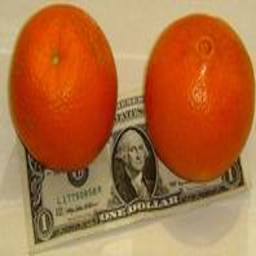
Label: Orange